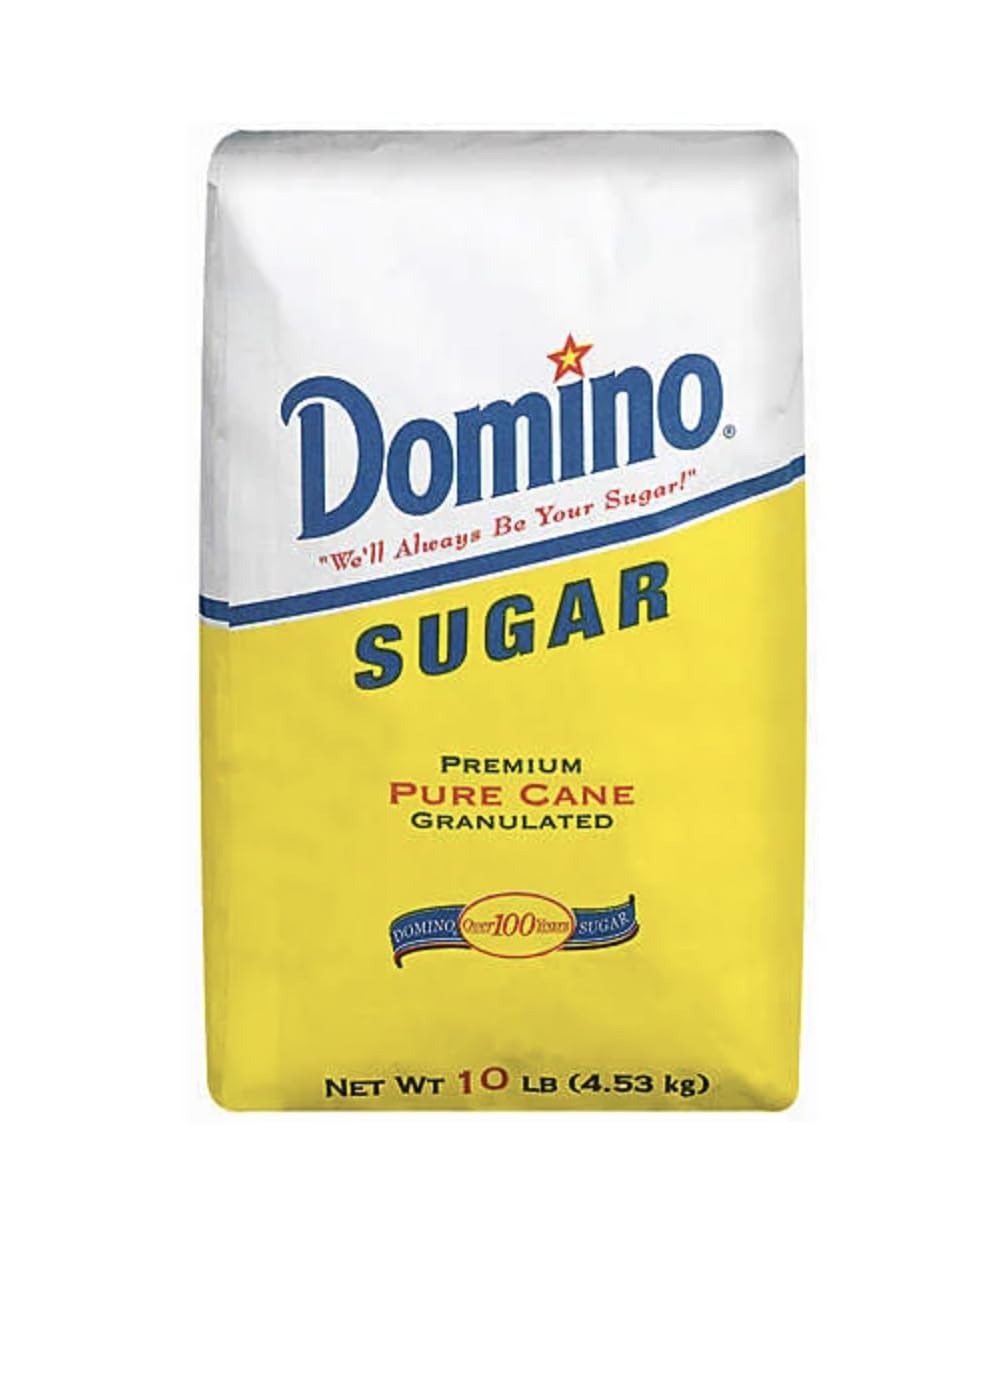
Item Name: Generic Granulated Sugar (10 lbs.)
Bullet Point 1: Premium pure cane granulated sugar
Bullet Point 2: Providing premium quality
Bullet Point 3: 1 Big bag (10 lbs.)
Product Description: Granulated Pure Cane Sugar is extra fine granulated, free-flowing, and of the highest quality. This all-purpose sugar is ideal for table use, baking, preserving, canning, and for sweetening beverages. If the item details above aren’t accurate or complete, we want to know about it.
Value: 160.0
Unit: Ounce

Price: 8.64